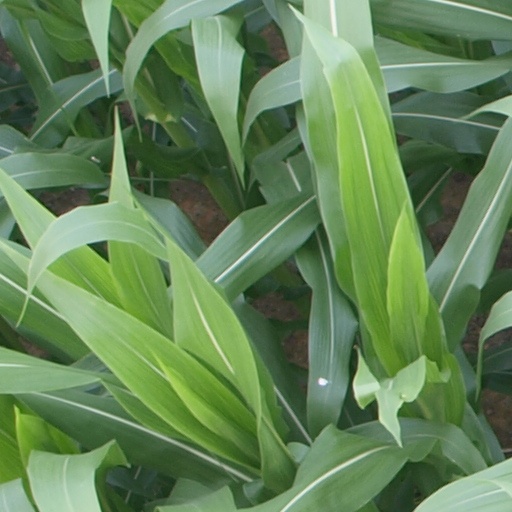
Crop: maize; corn